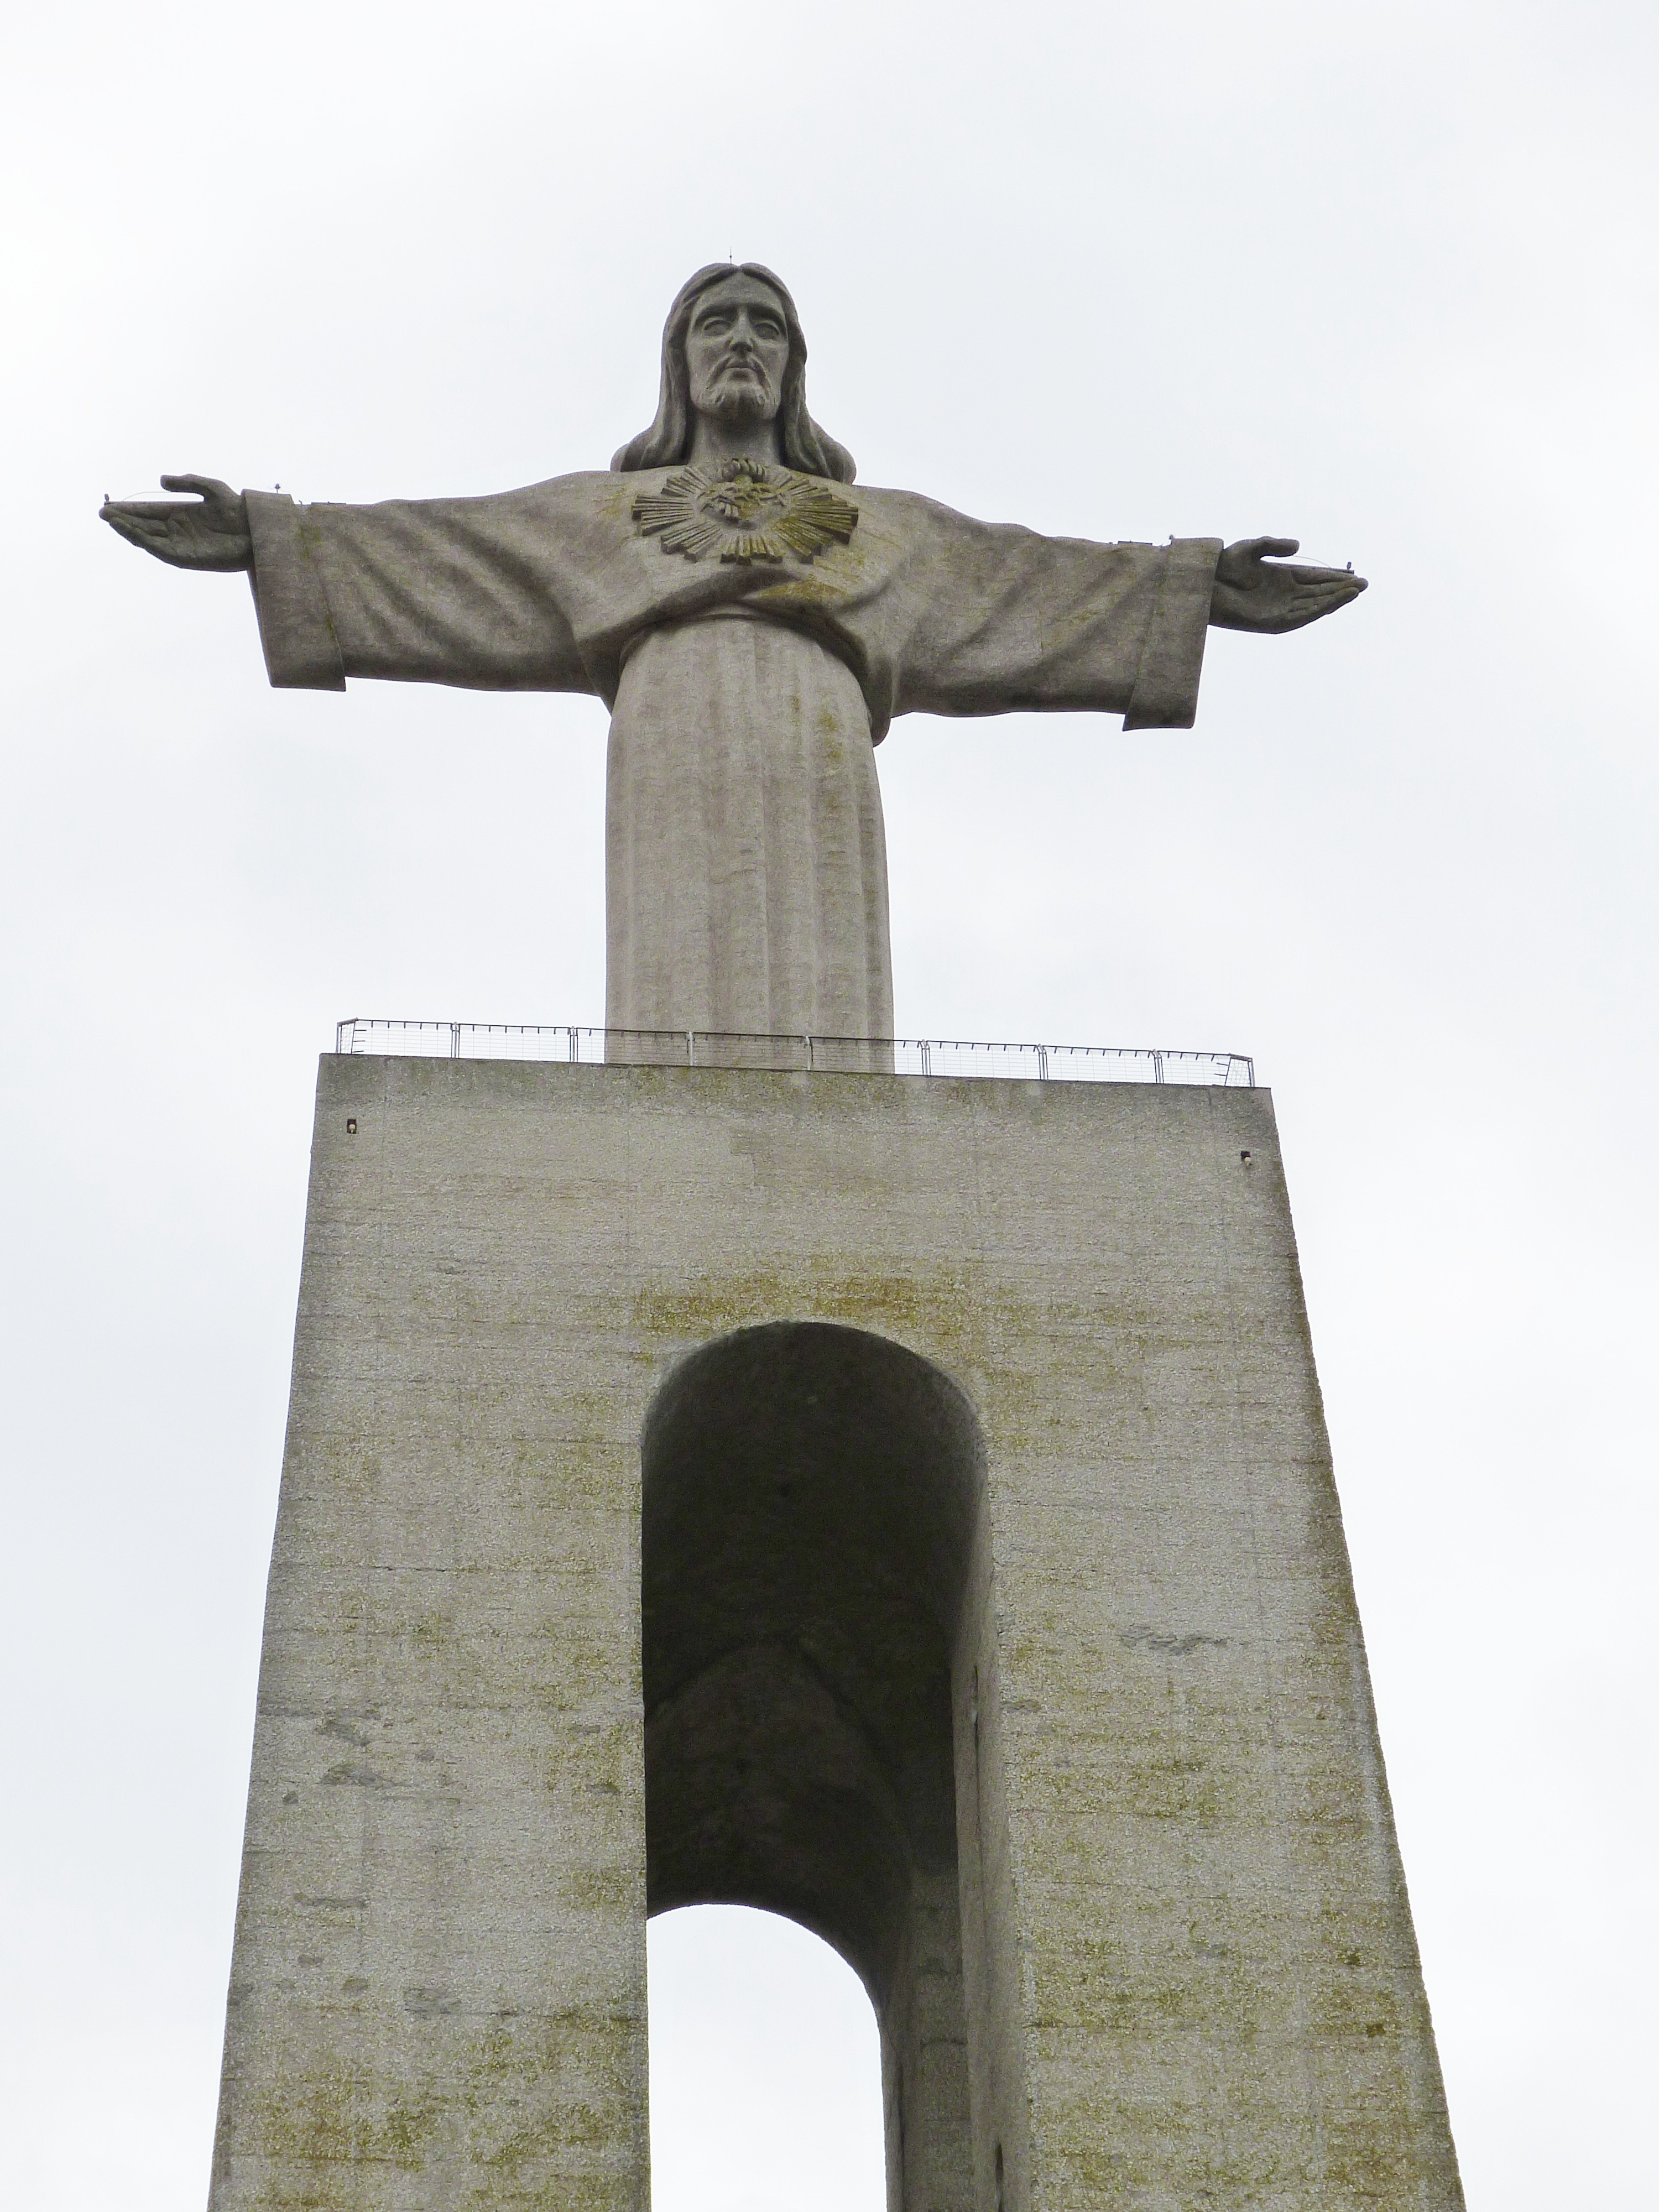
monument, statue, arch, symbol, cross, christian, sculpture, christ, memorial, art, figure, faith, portugal, blessing, lisbon, poor, bless